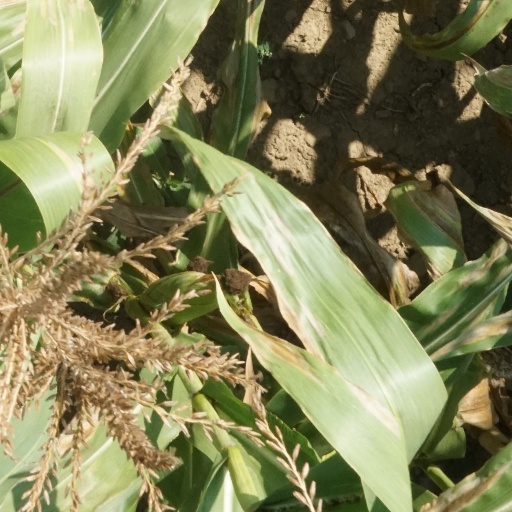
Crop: maize; corn